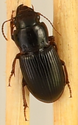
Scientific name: Cratacanthus dubius
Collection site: North Sterling NEON (STER), plot STER_032